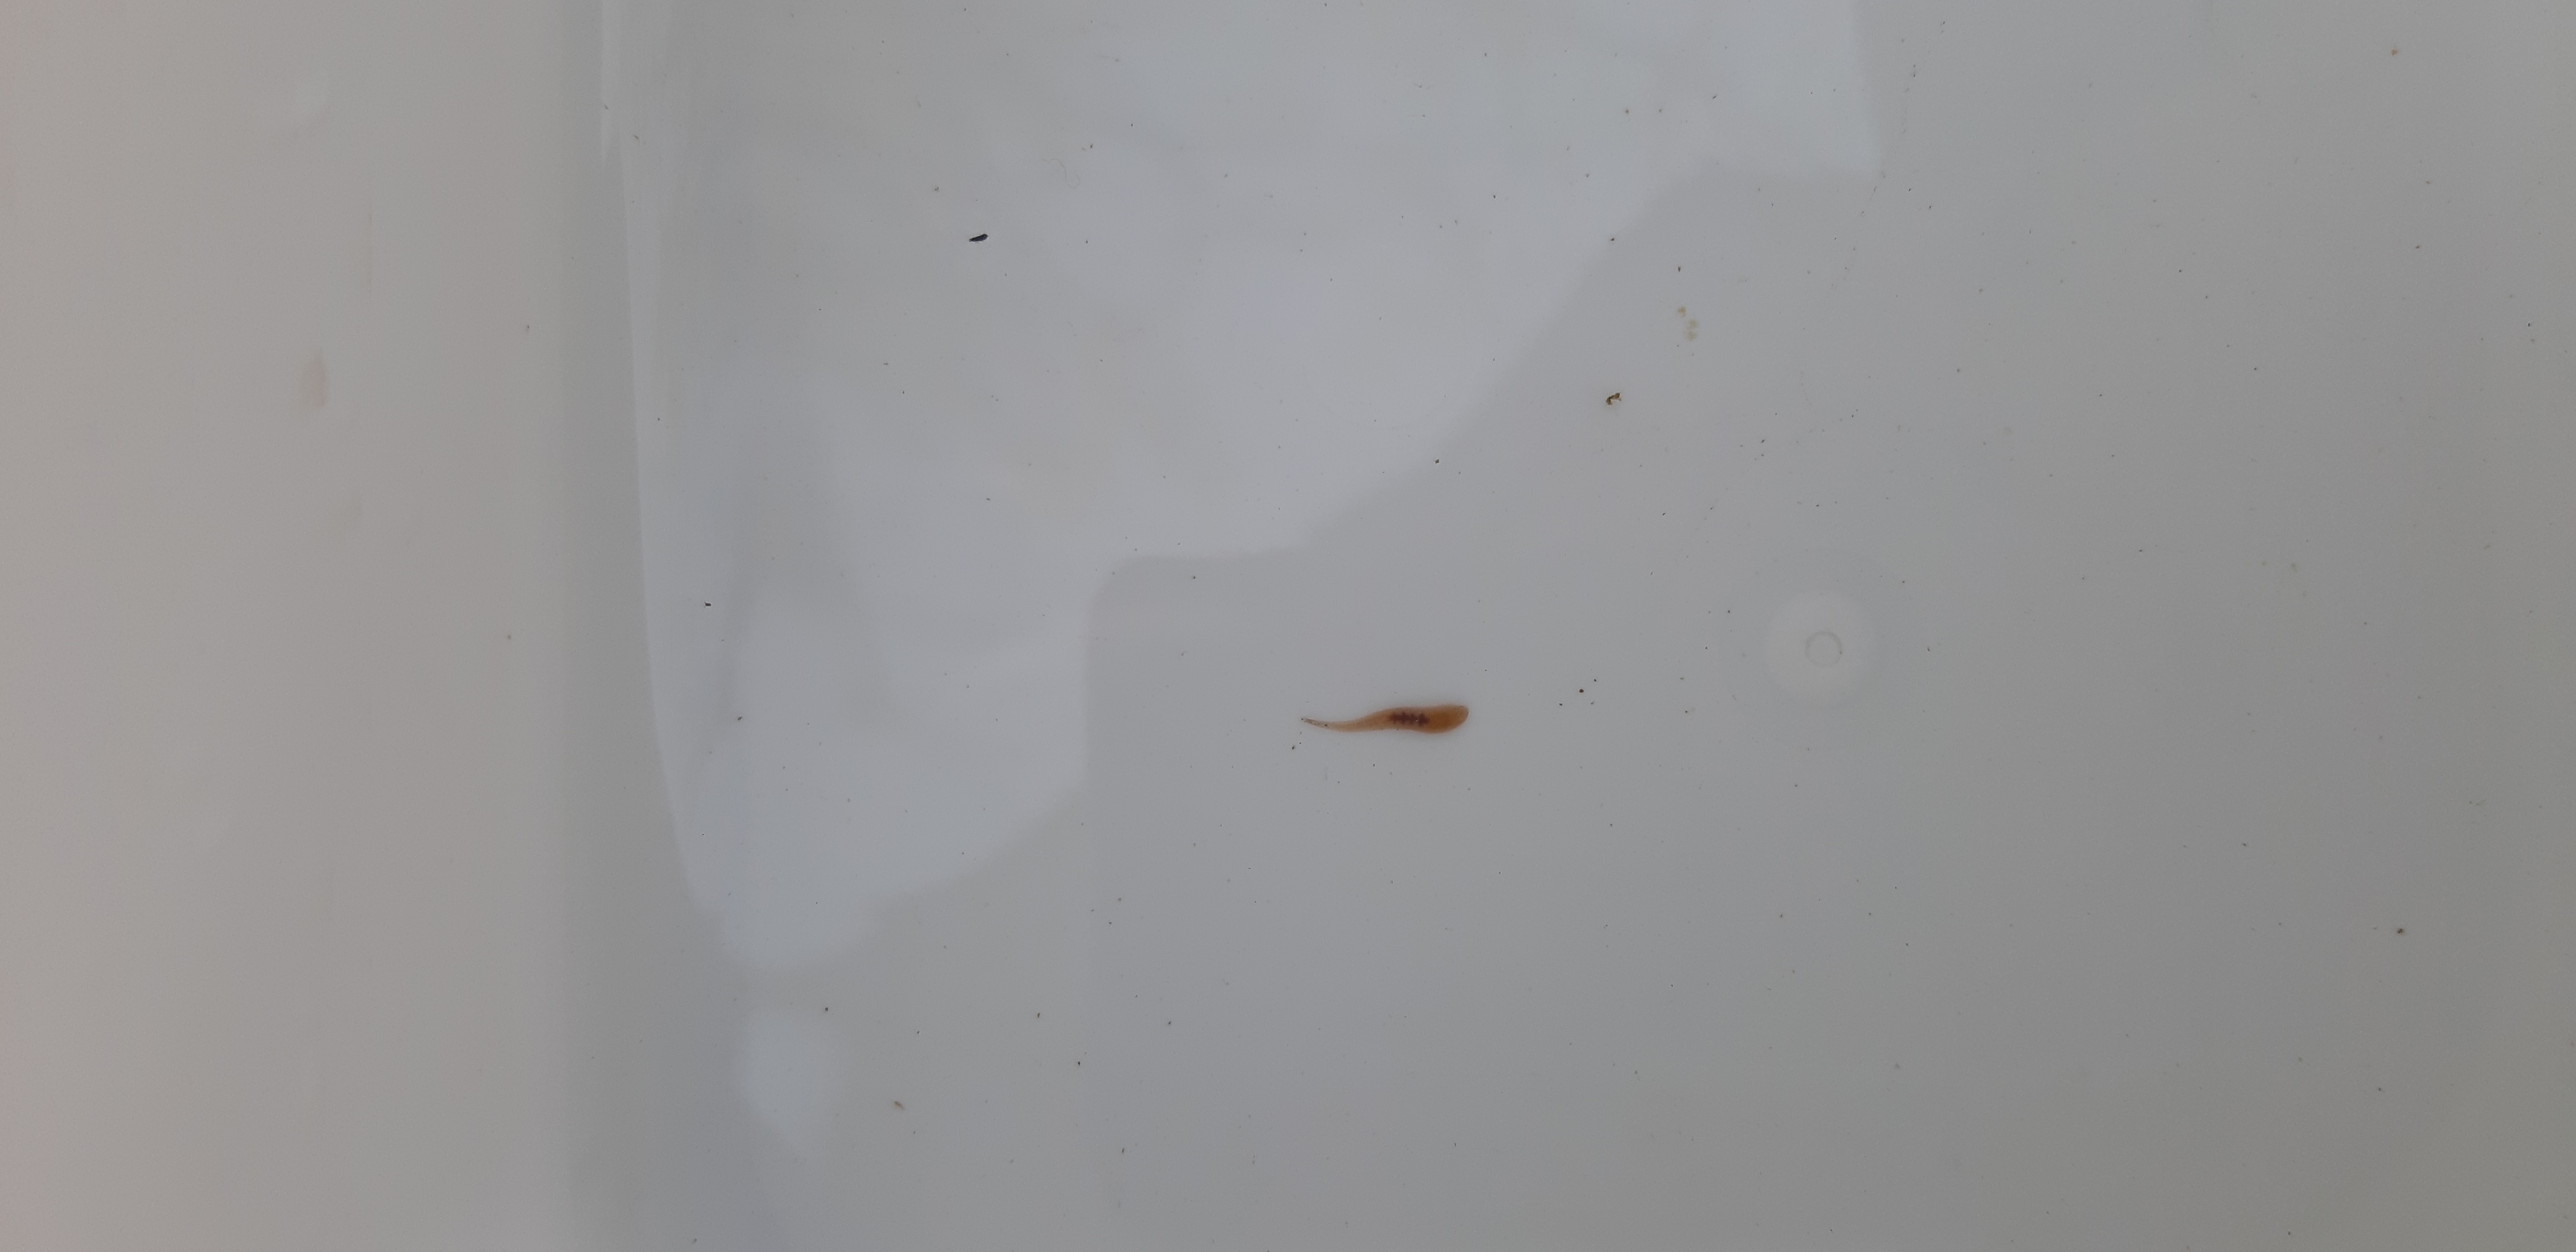
Macroinvertebrate group: leeches